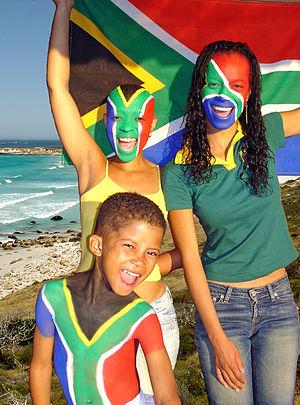
Le drapeau de l'Afrique du Sud est l'emblème national de la République d'Afrique du Sud. Le drapeau actuel est en vigueur depuis le 27 avril 1994, date des premières élections nationales non raciales que connaît alors ce pays en 342 années d'histoire et en 84 ans de démocratie parlementaire. Image d'un État-nation reconstitué, il marque la fin de la symbolique blanche en Afrique du Sud et l'avènement d'une Afrique du Sud mélangée.
L'histoire de l'Afrique du Sud est très riche et très complexe du fait de la juxtaposition de peuples et de cultures différentes qui se succèdent et se côtoient depuis la Préhistoire. Les Bochimans y sont présents depuis au moins 25 000 ans et les Bantous, depuis au moins 1 500 ans. Les deux peuples auraient généralement cohabité paisiblement. L'histoire écrite débute avec l'arrivée des Européens, en commençant par les Portugais qui décident de ne pas coloniser la région, laissant la place aux Néerlandais. Les Britanniques contestent leur prééminence vers la fin du xviiiᵉ siècle, ce qui mène à deux guerres. Le xxᵉ siècle est marqué par le système législatif séparatiste et ségrégationniste de l'apartheid puis par l'élection de Nelson Mandela, premier président noir d'Afrique du Sud, à la suite des premières élections nationales multiraciales au suffrage universel organisées dans le pays.